Holkham Hall

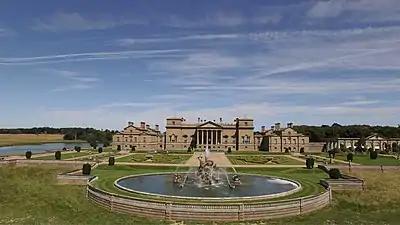
Holkham Hall. The severely Palladian south facade with its Ionic portico is devoid of arms or motif; not even a blind window is allowed to break the void between the windows and roof-line, while the lower windows are mere piercings in the stark brickwork. The only hint of ornamentation is from the two terminating Venetian windows.

Holkham Hall ( or ) is an 18th-century country house near the village of Holkham, Norfolk, England, constructed in the Neo-Palladian style for Thomas Coke, 1st Earl of Leicester (of the fifth creation of the title). The hall was designed by the architect William Kent, with contributions from Richard Boyle, 3rd Earl of Burlington, the Norfolk architect and surveyor, Matthew Brettingham and Coke himself.